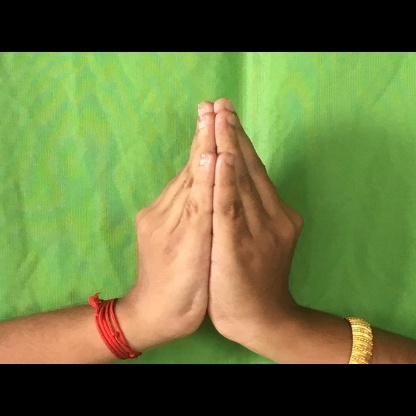
Mudra: Kapotham